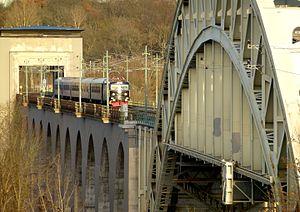
Les ponts d'Årsta sont deux ponts parallèles situés à Stockholm. Ils franchissent la baie d'Årsta, reliant le centre de la capitale suédoise à sa banlieue sud. Ce sont des ponts ferroviaires, qui supportent en tout quatre voies de chemin de fer.